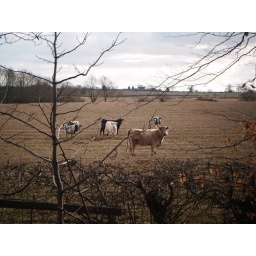
A bunch of cows in a field